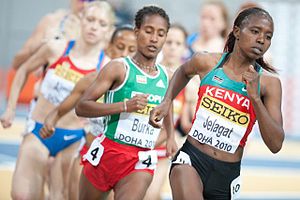
Kvinde
En gruppe kvindelige løbere i 2010
En kvinde er et hunkønnet menneske; det vil sige af arten Homo sapiens. Betegnelsen kvinde anvendes normalt kun om en fuldvoksen person, mens "pige" er den normale betegnelse for et hunkønnet barn eller ung person. Betegnelsen kvinde anvendes herudover somme tider til at identificere et hunkønnet menneske, uafhængigt af alder, i sammenhænge såsom "kvinders rettigheder". Ordet kan herudover også henvise til en persons kønsidentitet. Kvinder med typisk genetisk udvikling er oftest i stand til at føde børn fra puberteten og frem til menopausen. Transkønnede personer, der biologisk er mænd og identificerer sig som kvinder, er dog en undtagelse herfra. Nogle interkønnede mennesker, der identificerer sig som kvinder kan ikke føde børn, enten på grund af sterilitet eller fordi de har arvet et eller flere Y-kromosomer. I ekstremt sjældne tilfælde kan mennesker som har Swyer-syndrom føde med medicinsk assistance. Op igennem historien har kvinder haft særlige roller i forskellige kulturelle samfund.